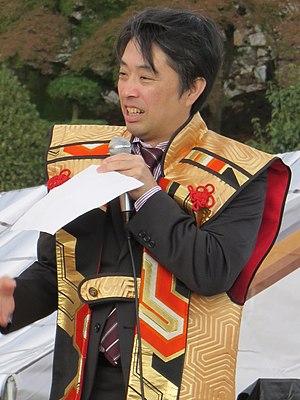
Toshiaki Kubo est un joueur professionnel japonais de shogi.